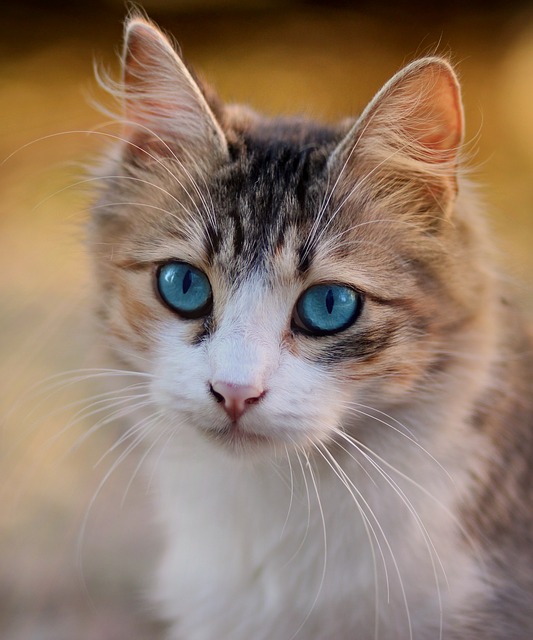
Label: gatto